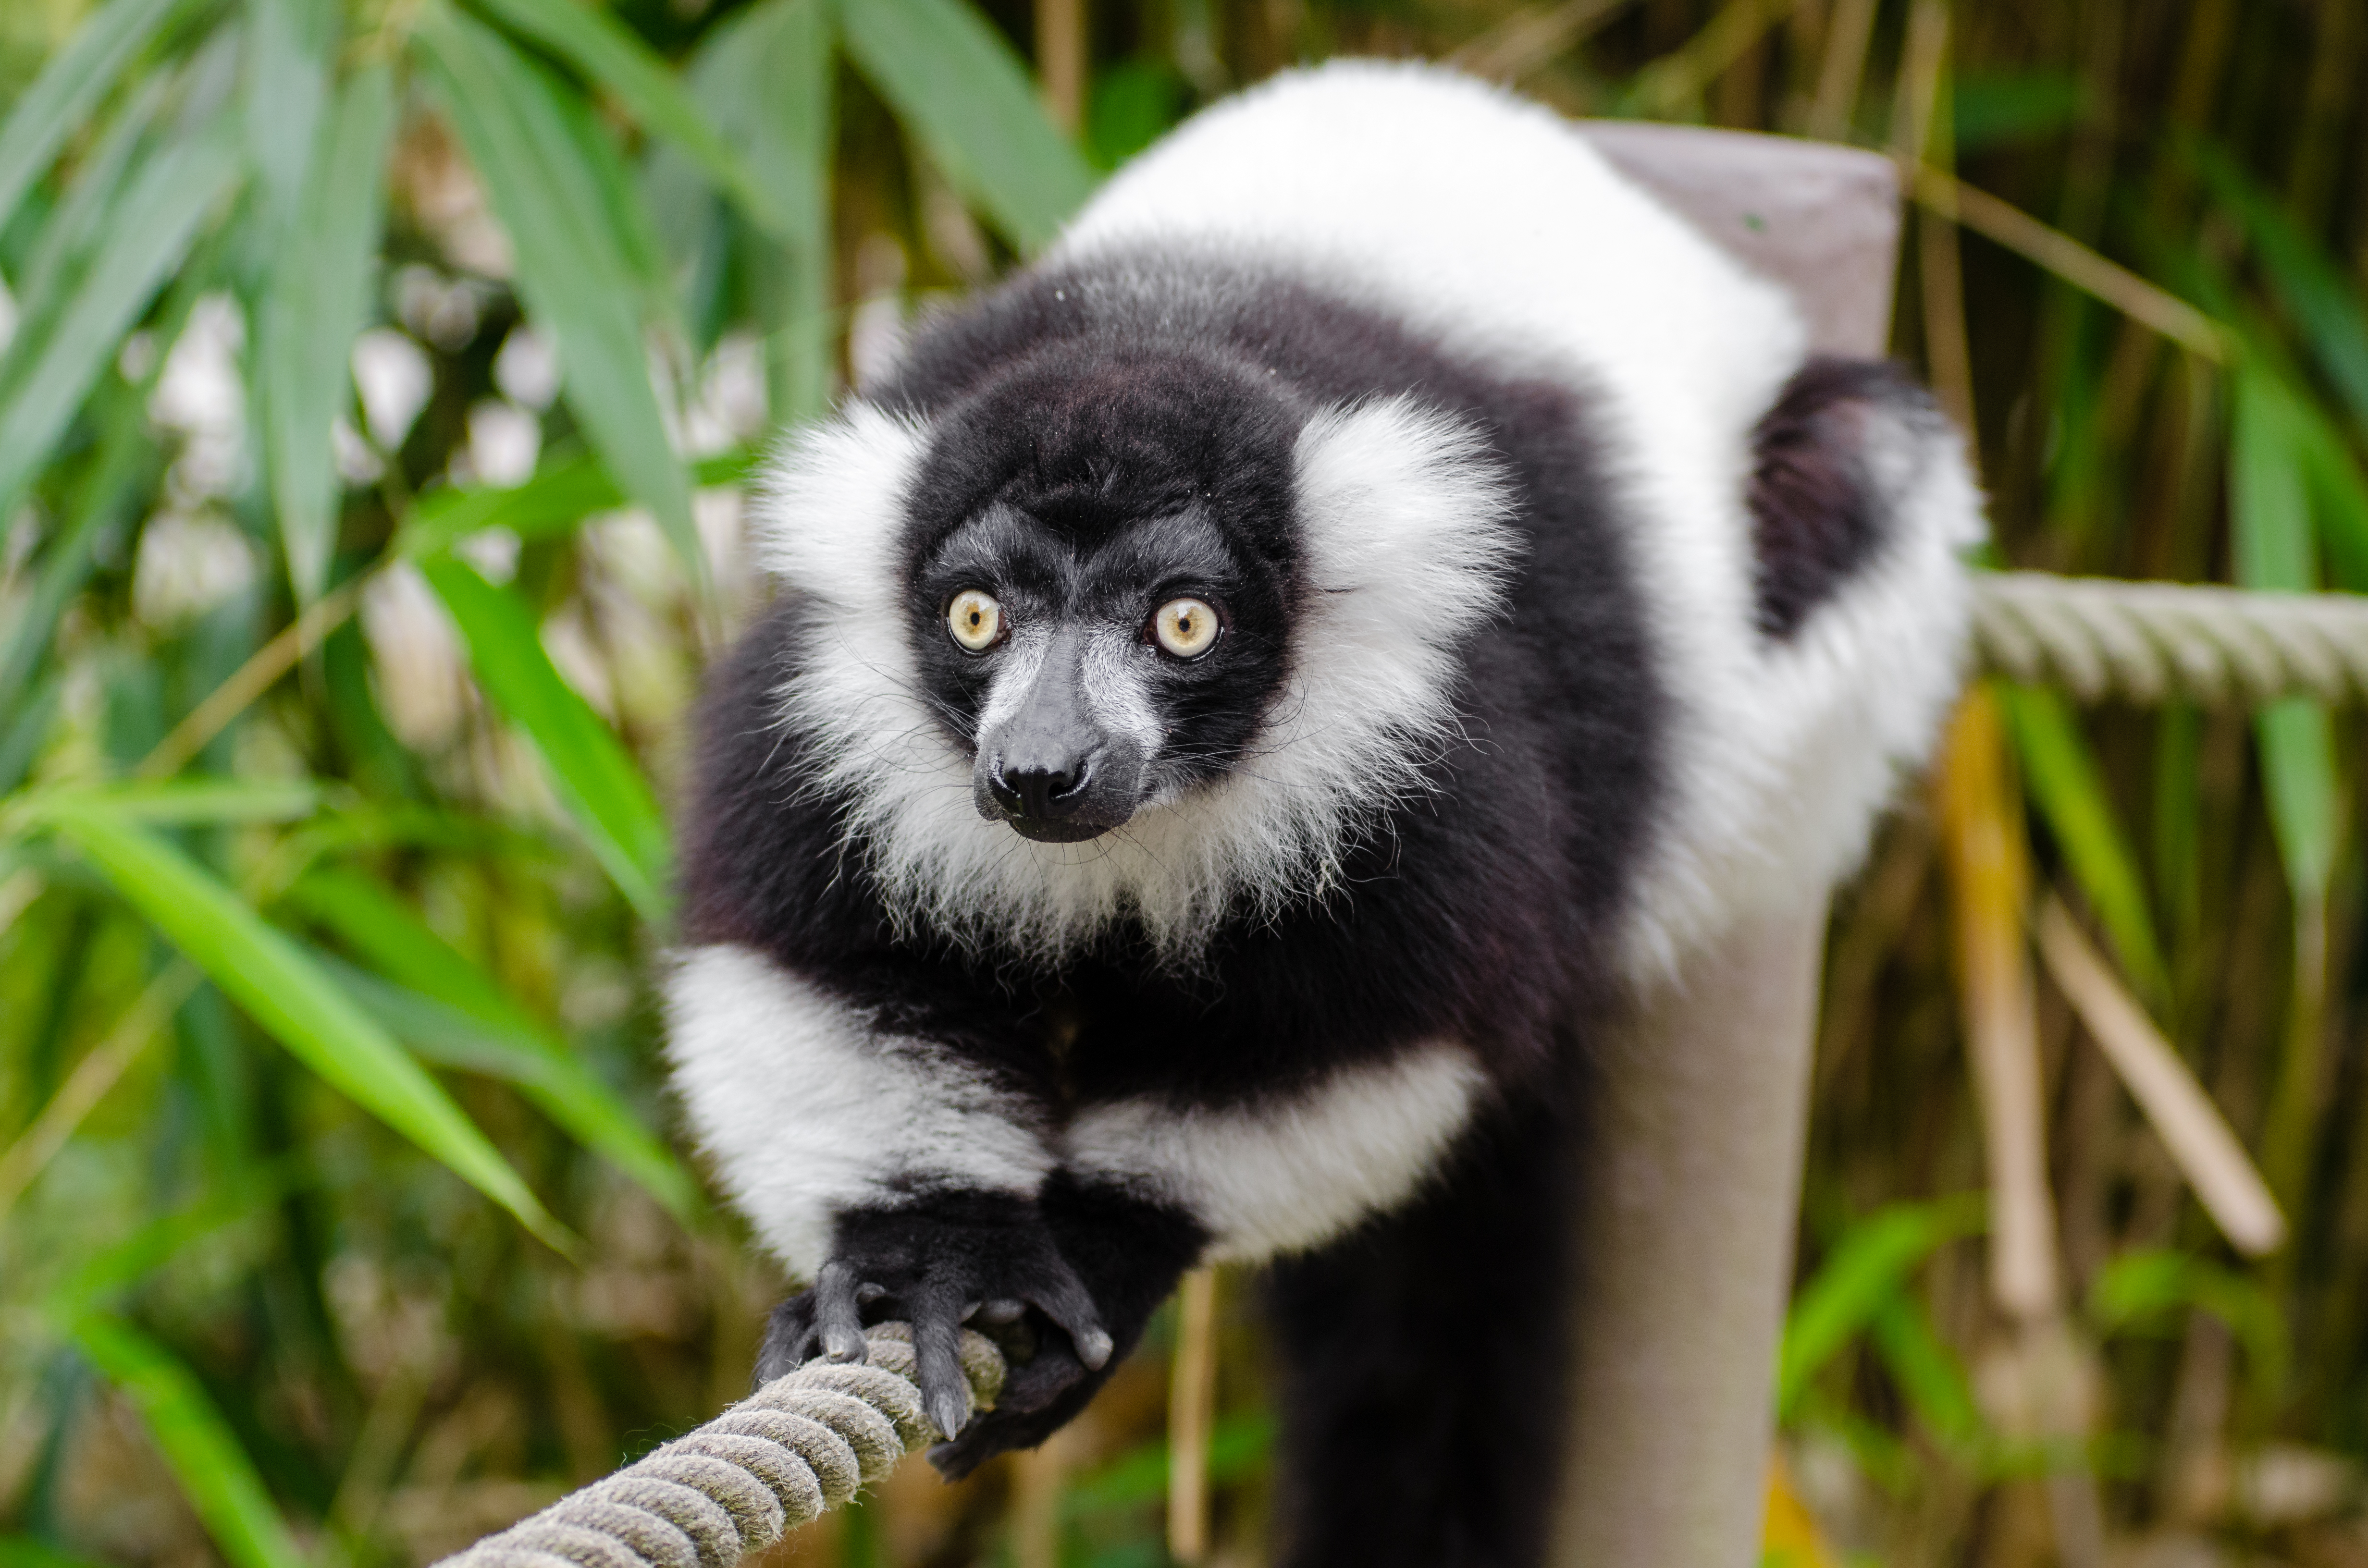
animal, wildlife, zoo, mammal, fauna, primate, madagascar, vertebrate, lemur, new world monkey